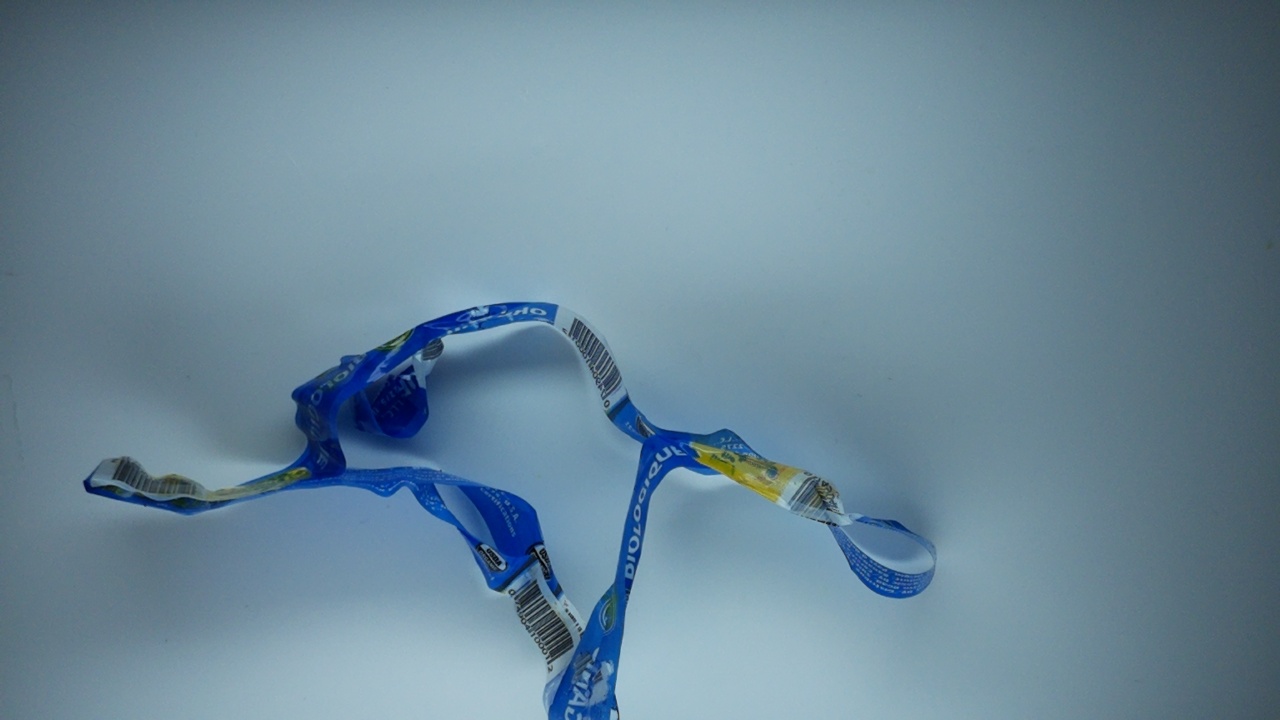
Label: trash